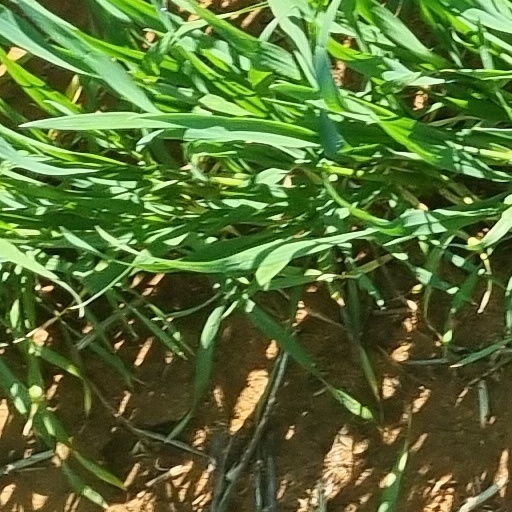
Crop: wheat